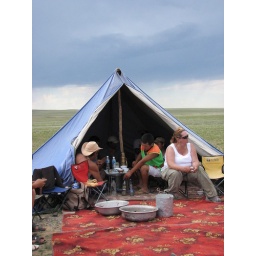
Dinner-- delicious mutton cooked over hot rocks (in the silver bowls)